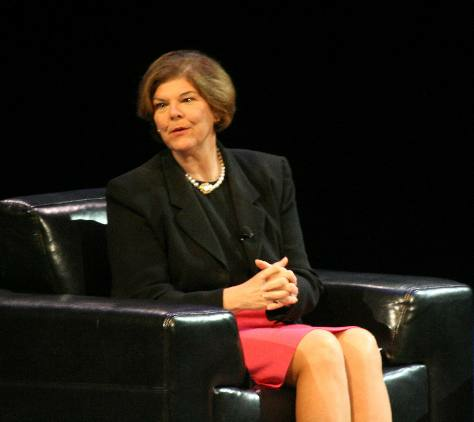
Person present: Yes